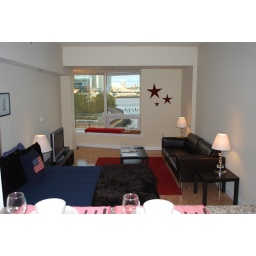
One bedroom at the Pier with an extra bed in the living room as well; sleeps 4